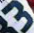
Number: 3